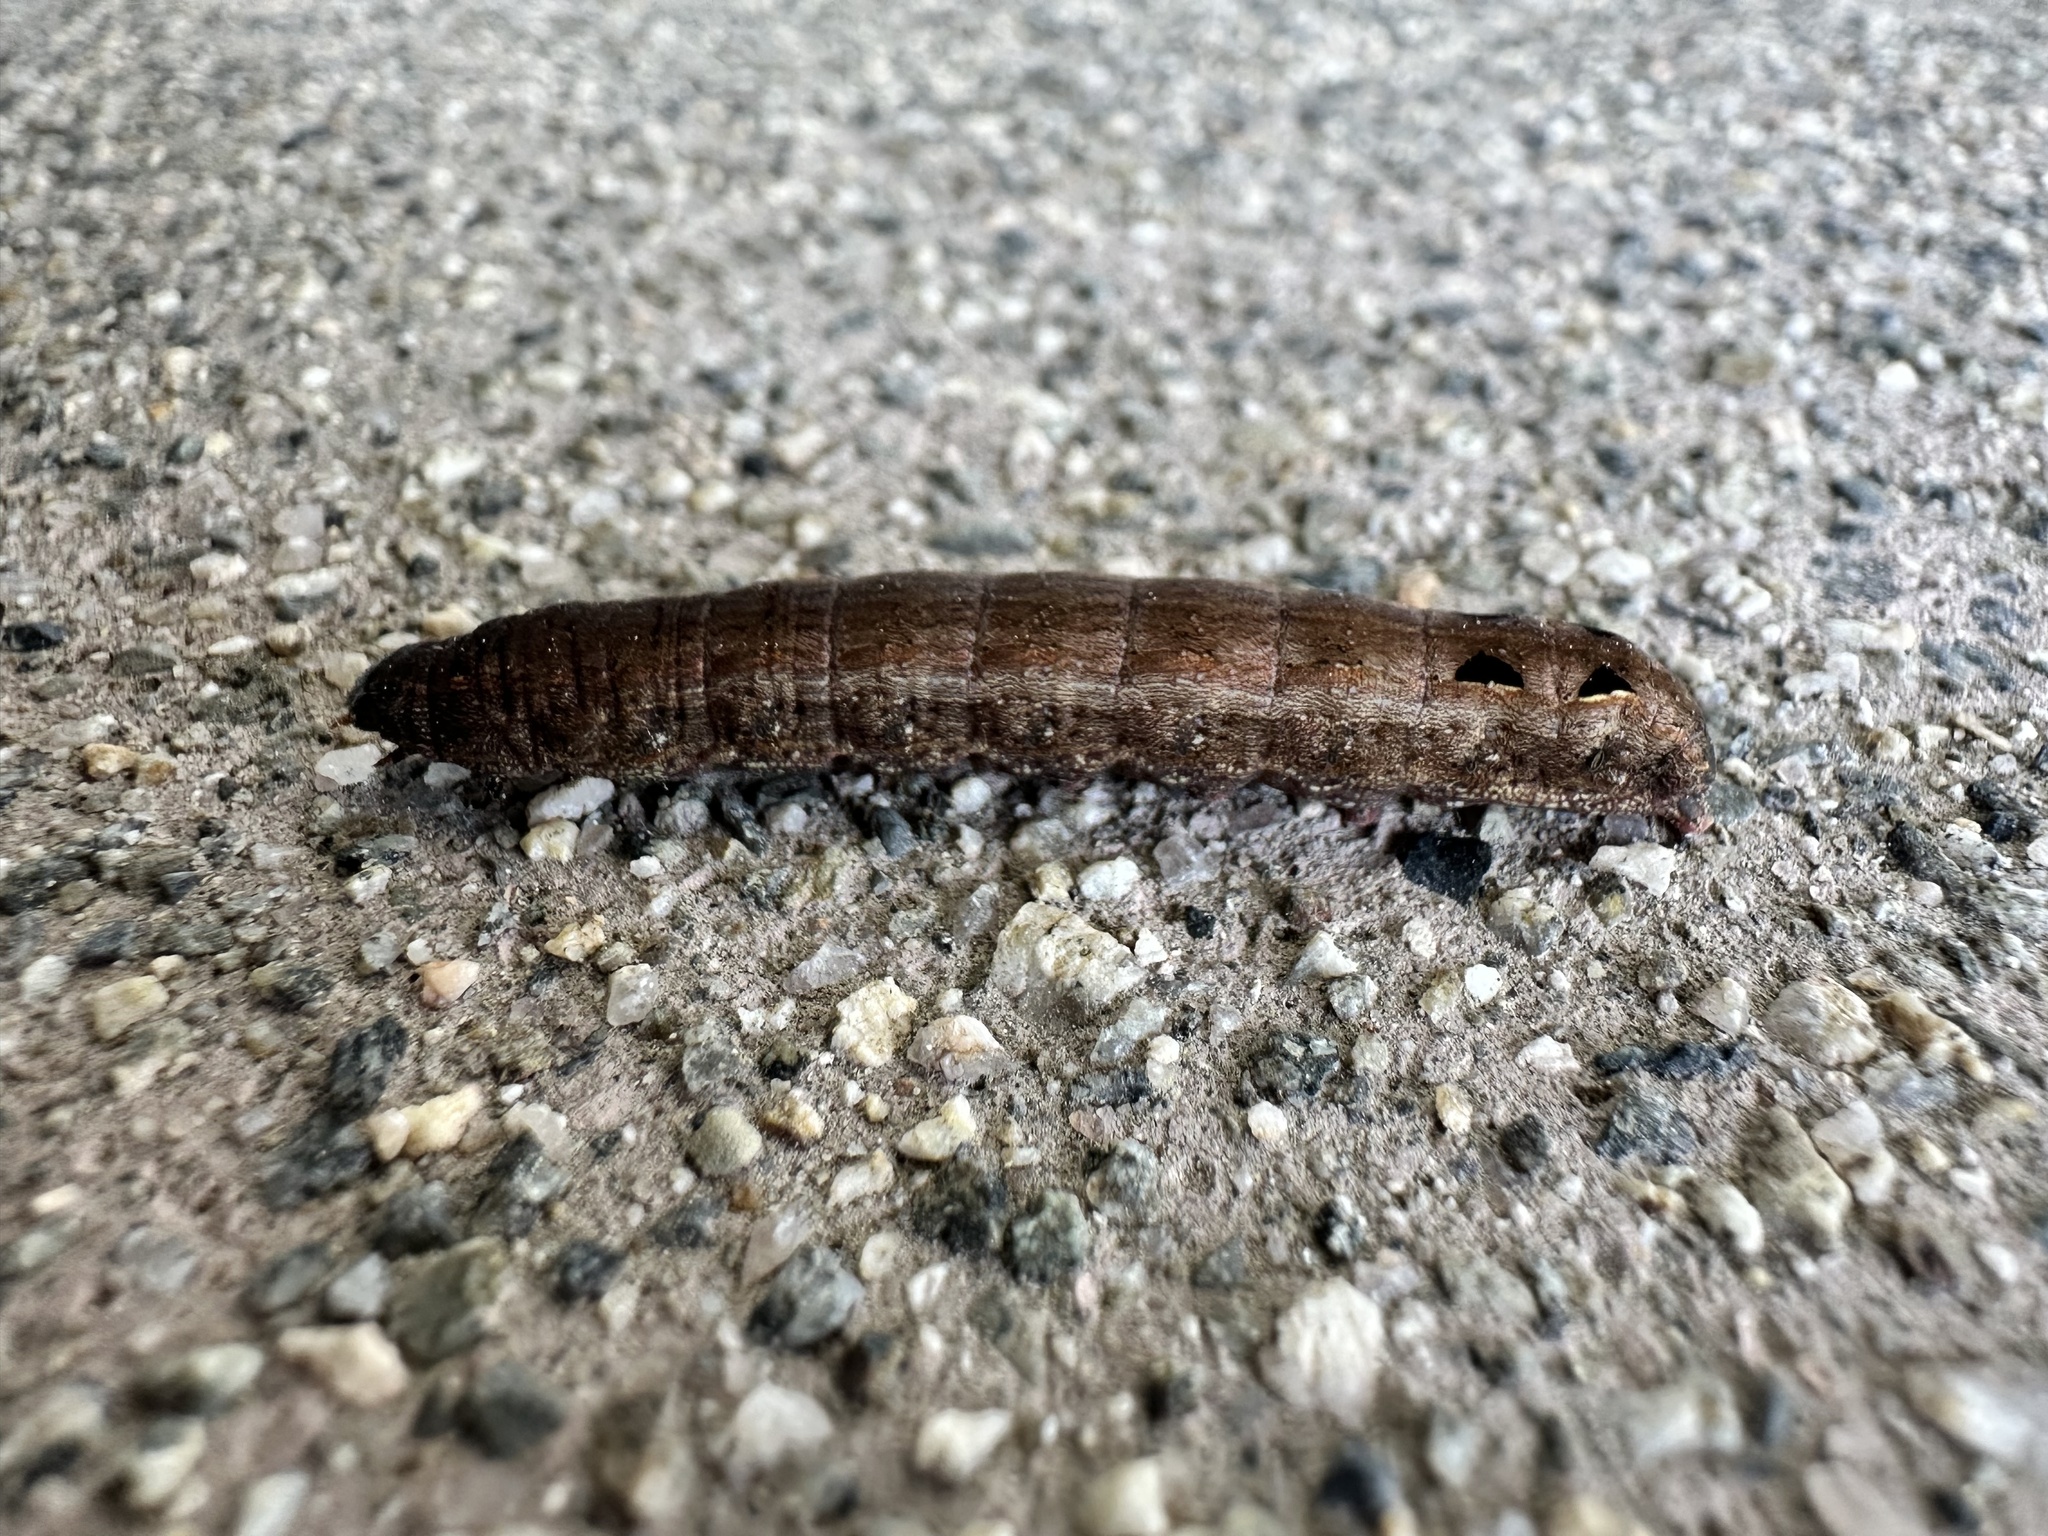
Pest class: cutworms